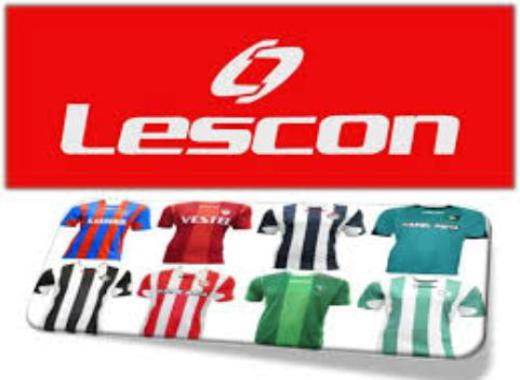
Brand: lescon
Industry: Sports